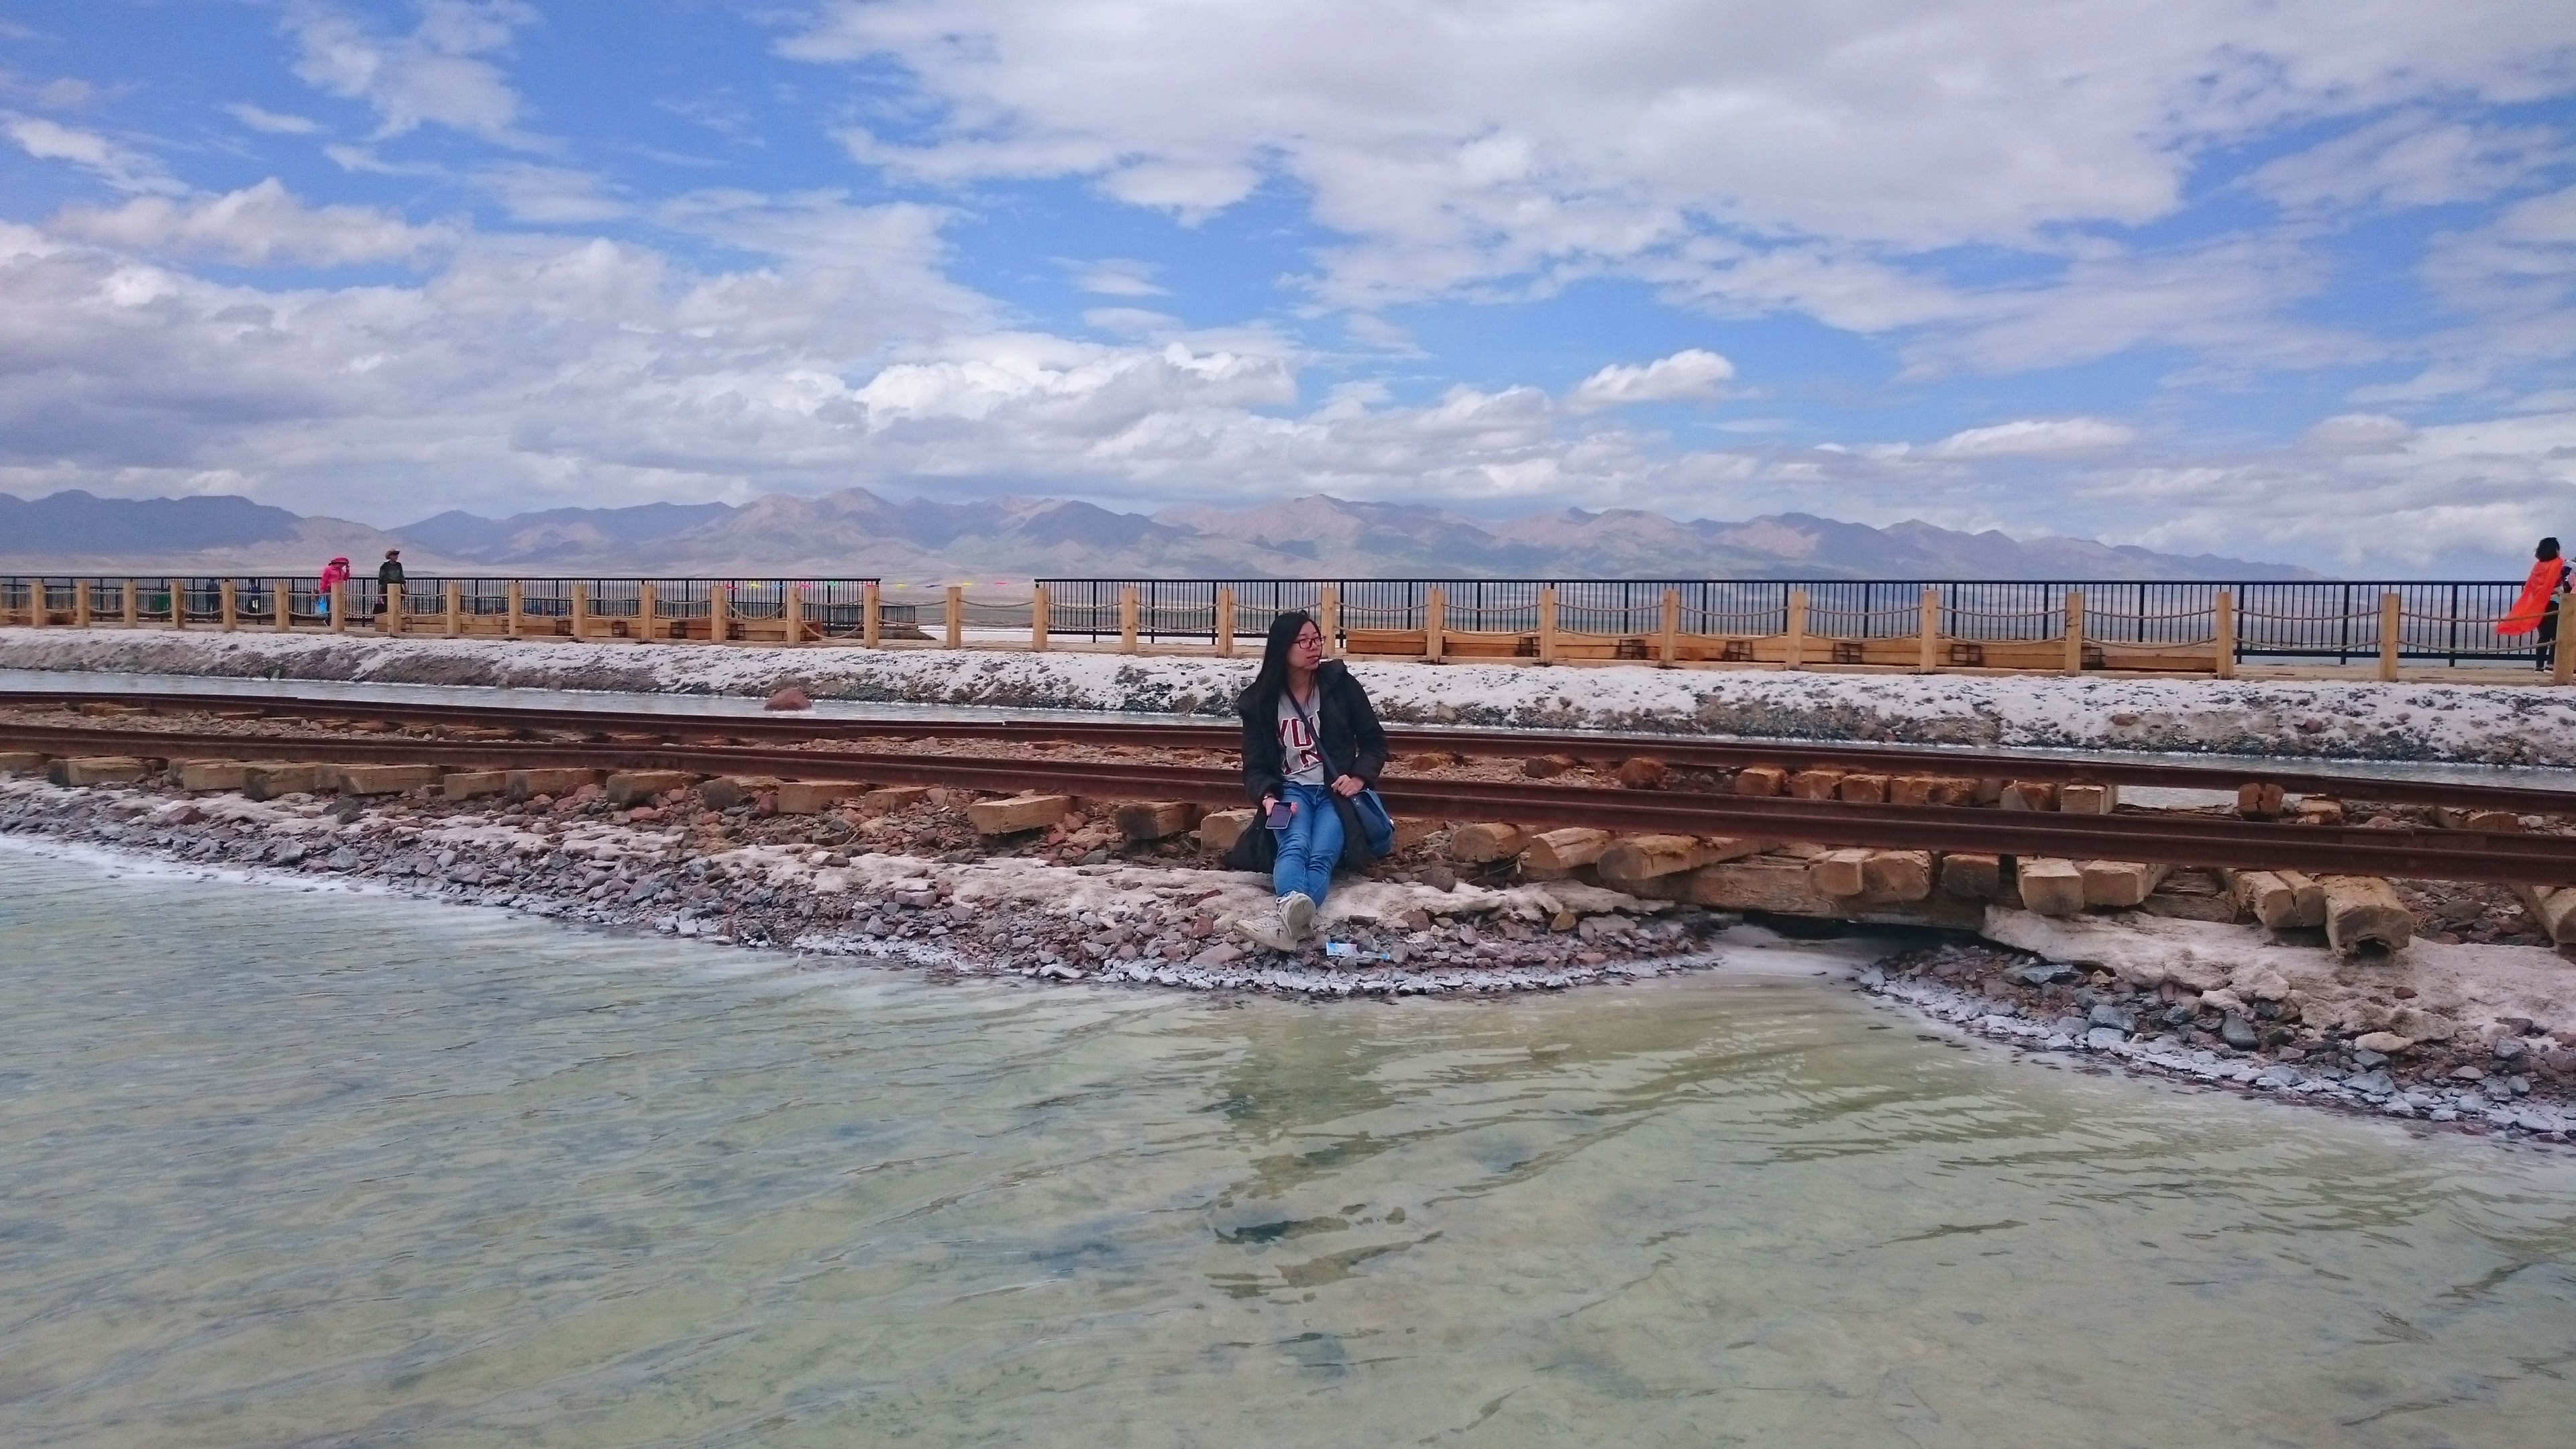
beach, sea, coast, water, ocean, sky, boardwalk, bridge, shore, wave, pier, river, walkway, vacation, bay, tourism, character, breakwater, the scenery, caka salt lake